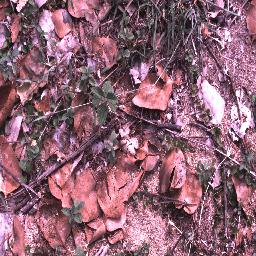
Label: negative